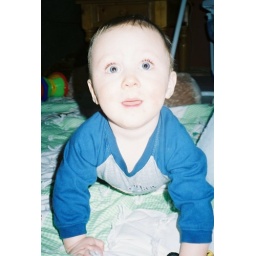
My favorite blue eyed boy in the world!